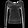
Label: Pullover